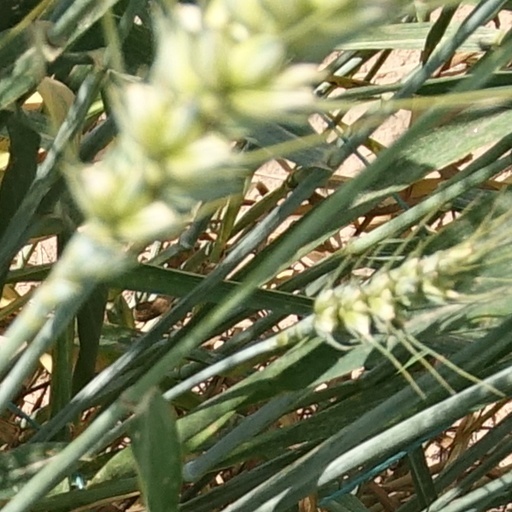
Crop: wheat